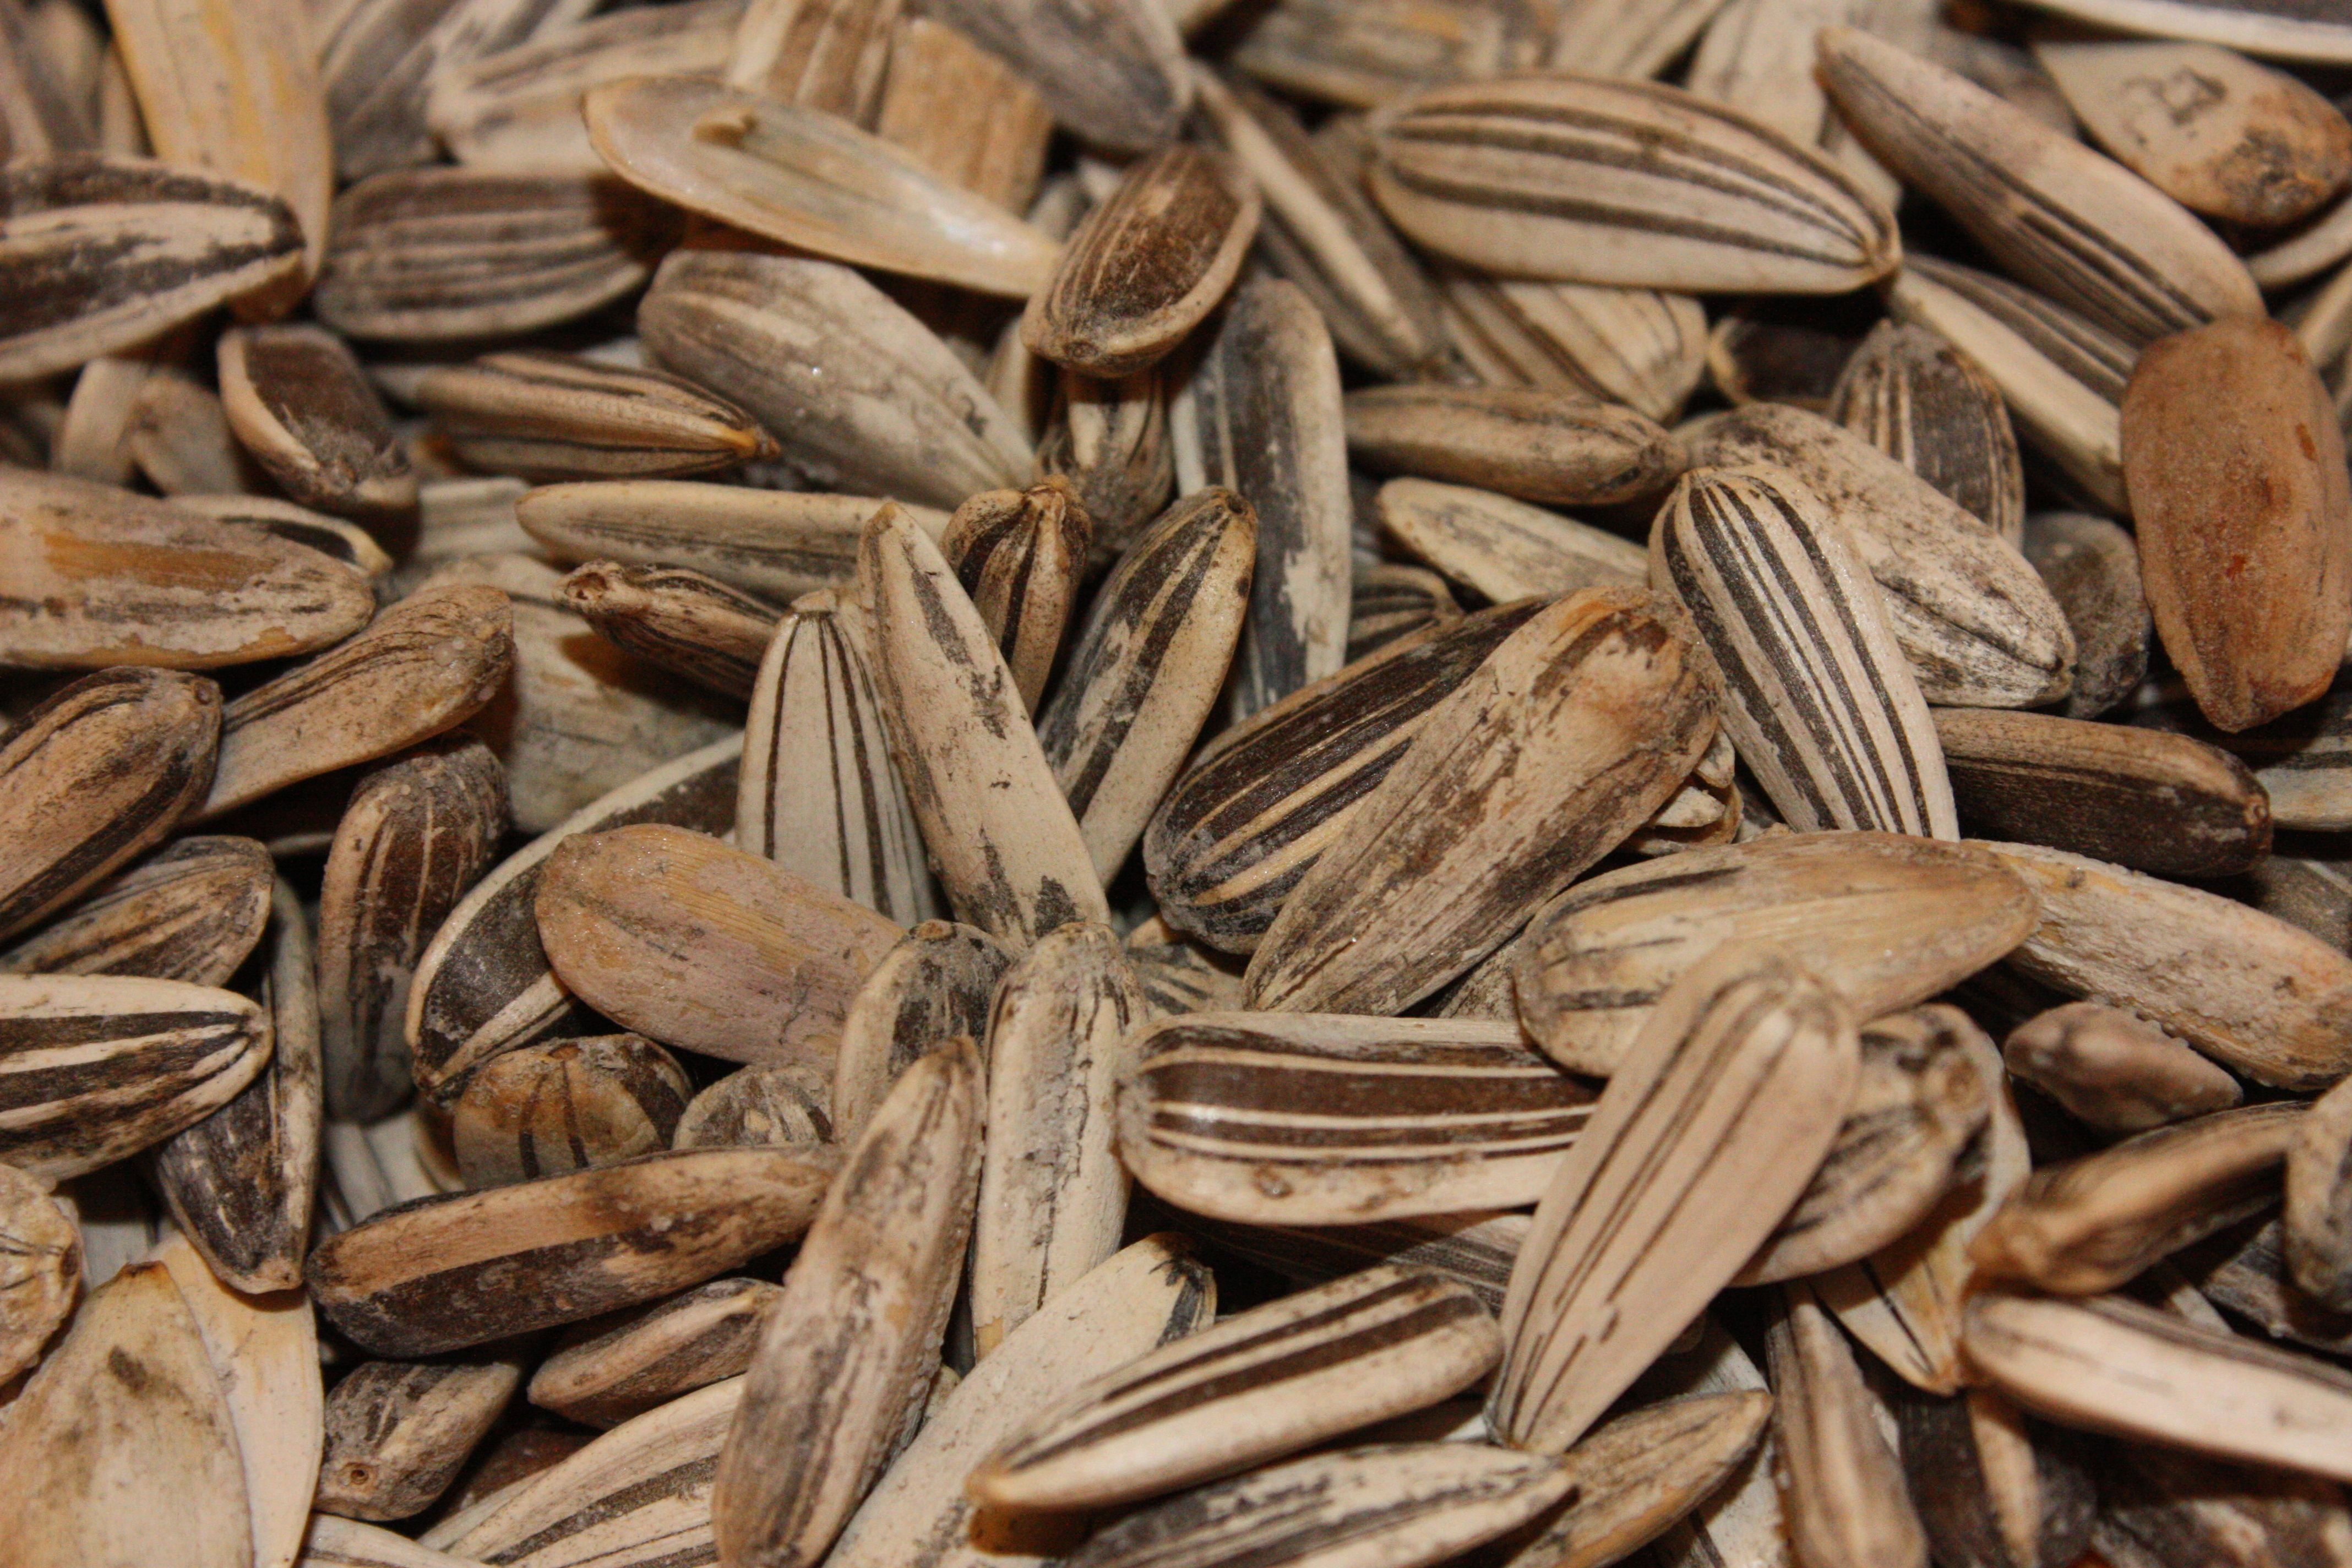
plant, food, herb, produce, close, eat, cuisine, vegetarian food, sunflower seeds, flavor, flowering plant, caraway, sunflower seed, grass family, nuts seeds